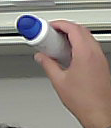
Product: dove_spray